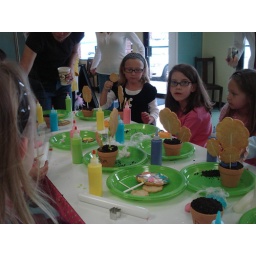
First ever birthday party at blue cake. They decorated flower sugar cookies and placed them in little flower pots.